Luke's Washful Waiting

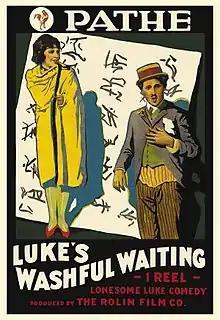
Theatrical poster to "Luke's Washful Waiting"

Luke's Washful Waiting is a 1916 short comedy film starring Harold Lloyd.